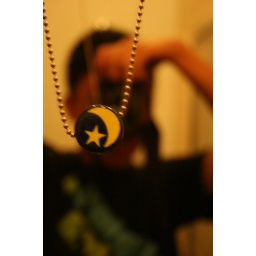
i took this in front of the bathroom mirror with the highest aperture on my 18-55mm. f/3.5